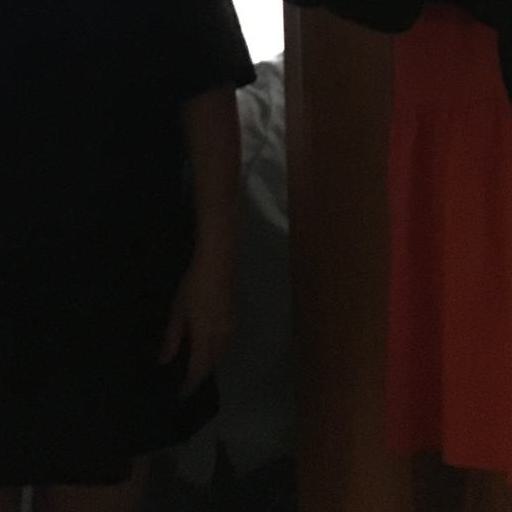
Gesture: no_gesture